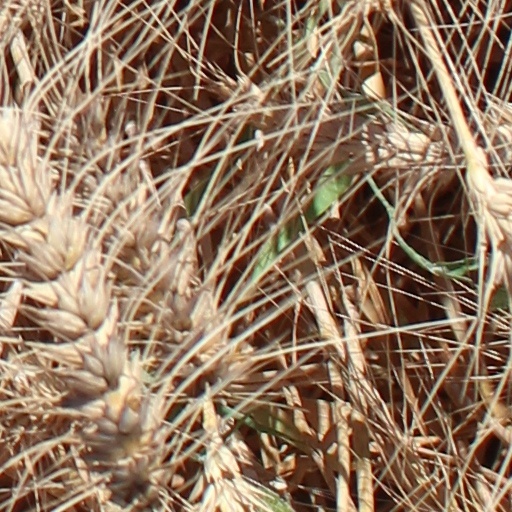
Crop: wheat